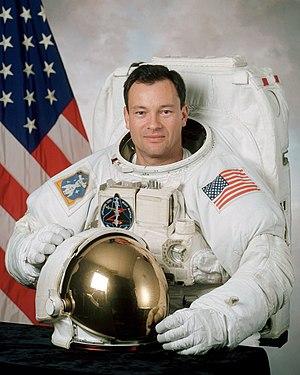
Michael Eladio "LA" López-Alegría est un astronaute hispano-américain né à Madrid le 30 mai 1958.